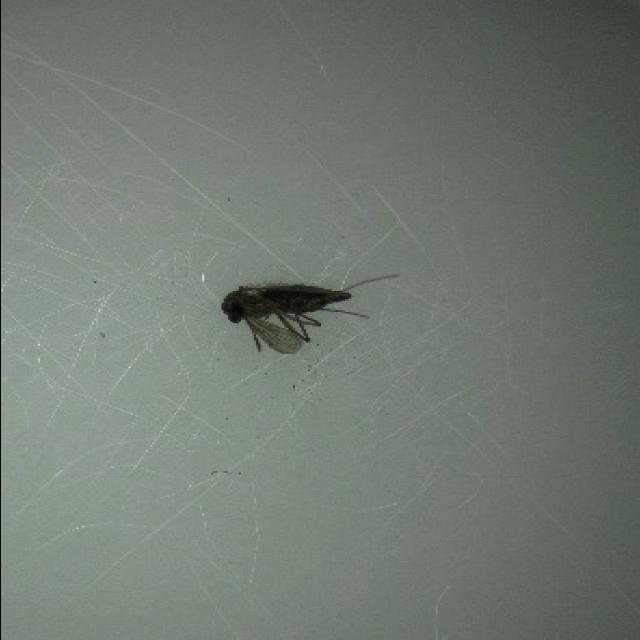
Species: culex_tritaeniorhynchus